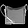
Label: Bag